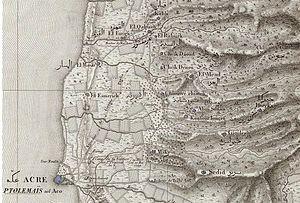
Kuwaykat, aussi épelé Kuweikat, Kweikat ou Kuwaikat, était un village du sous-district d'Acre en Palestine mandataire, situé à 9 km d’Acre. Il fut dépeuplé et en grande partie détruit pendant la guerre israélo-arabe de 1948-1949.
Al-Kabri était un village de Palestine mandataire situé à 12,5 km au nord-est de la ville d’ Acre. Il fut détruit lors de la guerre israélo-arabe de 1948.
Al-Ghabisiyya était un village situé au nord de la Palestine, à 16 km au nord-est d’Acre. Ses habitants arabes furent expulsés après la guerre israélo-arabe de 1948 et le village, en grande partie détruit, reste désert.
al-Nahr, était un village de Palestine mandataire situé à 14 km au nord-est d’Acre. Les habitants furent expulsés et le village rasé en mai 1948 dans le cadre de l’opération Ben-Ami des forces de défenses israéliennes.